John Steinbruck

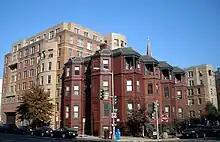
N Street Village

In 1979, Steinbruck wanted to create something that would involve a younger generation of volunteers. He knew of other church-sponsored community service programs, such as the Jesuit Volunteer Corps, formed in the late 1950s; and the Mennonite Voluntary Service, which was founded in 1944. So he helped found the Lutheran Volunteer Corps (LVC), which became a ministry of Luther Place and operated in space provided by the church and the ministries of the N Street Village. Modeled as a very small version of the Peace Corp, volunteers work in social justice agencies—homeless shelters, medical clinics, refugee services, justice advocacy groups—for a one-year period, while living in intentional community with other volunteers in group houses. In explaining his vision for LVC, Steinbruck recalled the work of Albert Schweizer, who turned his back on a brilliant career to volunteer as a physician in the heart of Africa, learning first-hand the importance of "reverence for life." "My early memories are of the military, of dehumanization. . . . I really wish that I could have started out with the LVC rather than boot camp." Today, LVC has over 100 volunteers serving at social justice agencies in over a dozen cities throughout the country.